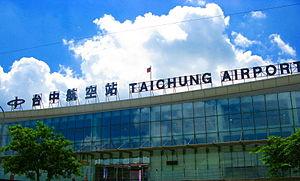
Taichung est une municipalité spéciale du centre-ouest de l'ile de Taïwan. Avec une population de plus de 2,81 millions d'habitants, Taichung est la seconde ville la plus peuplée de Taïwan après celle de Kaohsiung en juillet 2017. Son nom chinois signifie « centre de Taïwan ». Elle sert de noyau de l'aire métropolitaine Taichung-Chunghua, laquelle est la seconde plus grande aire métropolitaine de Taïwan. La ville actuelle a été formée lorsque le comté de Taichung fusionna avec la province originelle de Taichung afin de former la municipalité spéciale le 25 décembre 2010.